Ngawi (town)

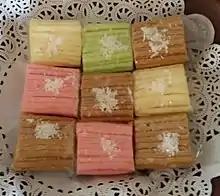
Gethuk lindri

Ngawioboro Street is part of a pedestrian walkway from the Ivory Monumen Kartonyono intersection in the south to Ngawi Regency Square in the north. Ngawioboro Street adopts the style of Malioboro Street which is located in the city of Yogyakarta, with wide pedestrian paths. The location of Ngawioboro Street is along Yos Sudarso Street on the west side.